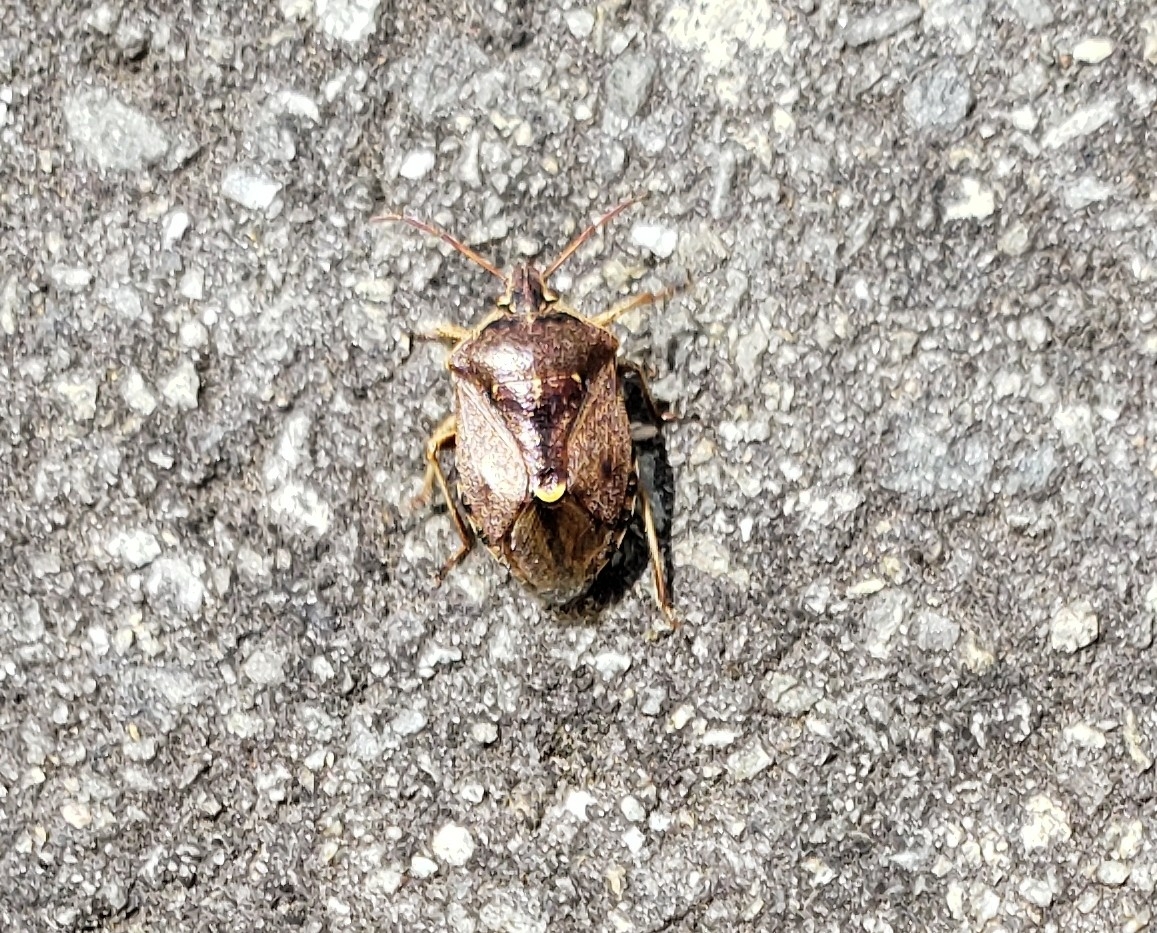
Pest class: stink_bug